House of Burgh

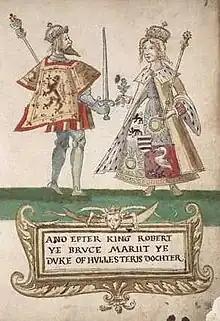
Robert the Bruce and Elizabeth de Burgh, King and Queen of Scots, as depicted in the Seton Armorial

The grant of the Earldom of Kent to Hubert de Burgh was limited to himself and any male heirs born to his final wife, Princess Margaret of Scotland, but their only child was a daughter who was herself childless. Though the earldom of Kent became extinct on Hubert's death, his sons from a previous marriage, John and Hubert, inherited his lands and their descendants passed into relative obscurity until 1487, when Thomas Burgh (c.1431–1496) of Gainsborough, Lincolnshire (thought to be descended from Hubert, Earl of Kent's younger son Hubert) was summoned to Parliament as Baron Burgh (or Borough) of Gainsborough, though he never took his seat and the creation of this barony is therefore disputed.